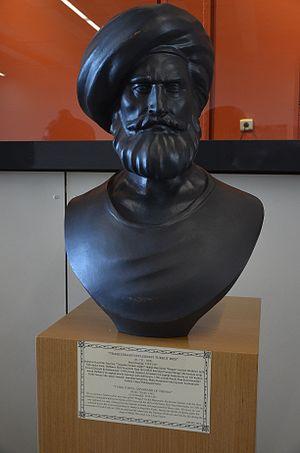
La conquête de la Corse de 1553 réalisée pour le compte de la France, eut lieu lorsque les forces françaises, alliées aux ottomans et exilés corses, s'emparèrent de l'île de Corse aux dépens des Génois.